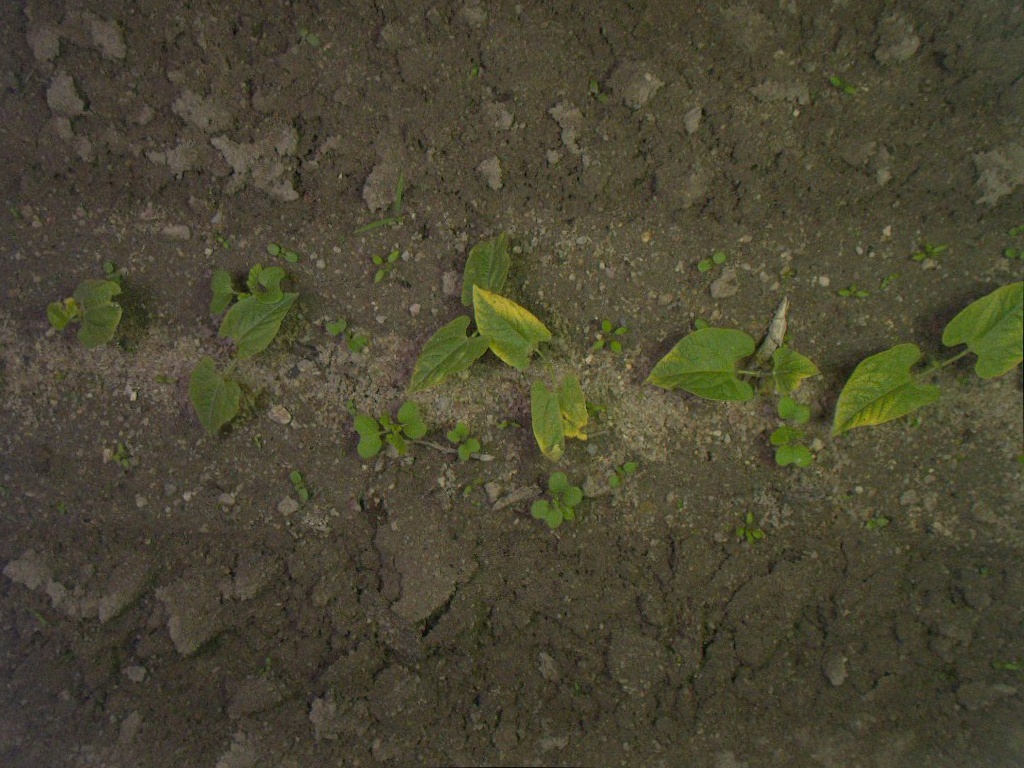
Crop: bean
Objects: stem_bean, stem_bean, stem_bean, stem_bean, stem_bean, stem_bean, bean, bean, bean, bean, bean, bean